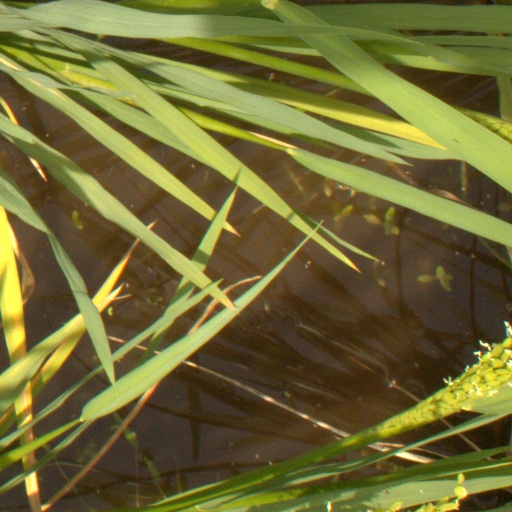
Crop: rice